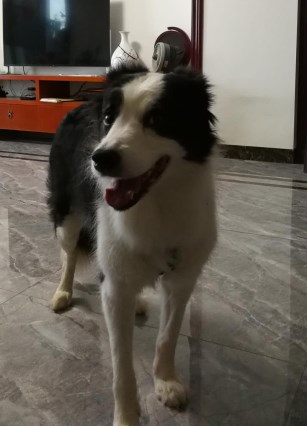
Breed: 2594-n000109-Border_collie